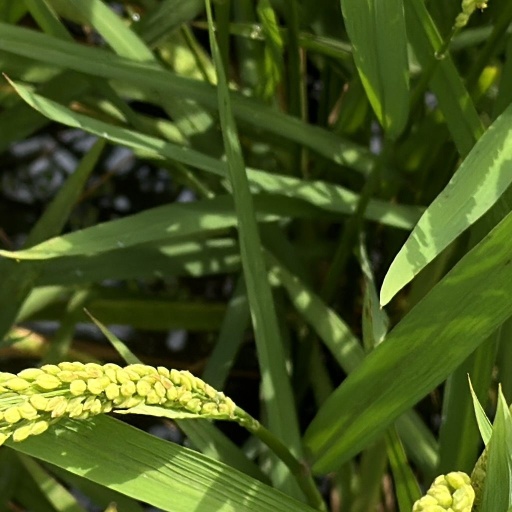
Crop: rice